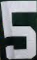
Number: 5